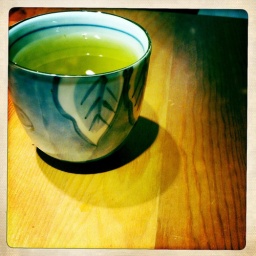
Kukicha in a small blue cup